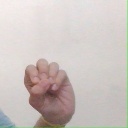
अक्षर: उ